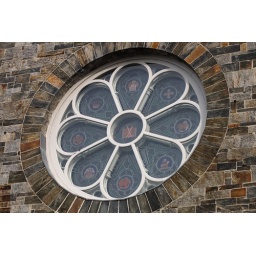
Detail on the window from the Anglican church in Portland.